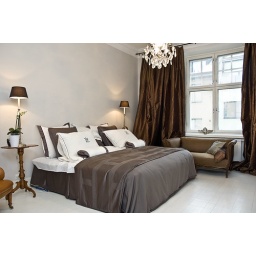
Umbrella straight in -towards cornerreflected floor light bounced off wall behind me